Malcolm Wheeler-Nicholson

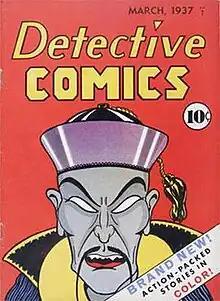
"Detective Comics" #1 (March 1937). Cover art by Vin Sullivan.

In 1935, having seen the emergence of "Famous Funnies" (1933) and other oversize magazines reprinting comic strips, Wheeler-Nicholson formed, from an idea last year, the comics publishing company National Allied Publications. While contemporary comics "consisted ... of reprints of old syndicate material", Wheeler-Nicholson found that the "rights to all the popular strips ... had been sewn up". While some existing publications had included small amounts of original material, generally as filler, and while Dell Publishing had put out a proto-comic book of all original strips, "The Funnies", in 1929, Wheeler-Nicholson's premiere comic – "New Fun" #1 (Feb. 1935) – became the first comic book containing all-original material. As author Nicky Wright wrote,